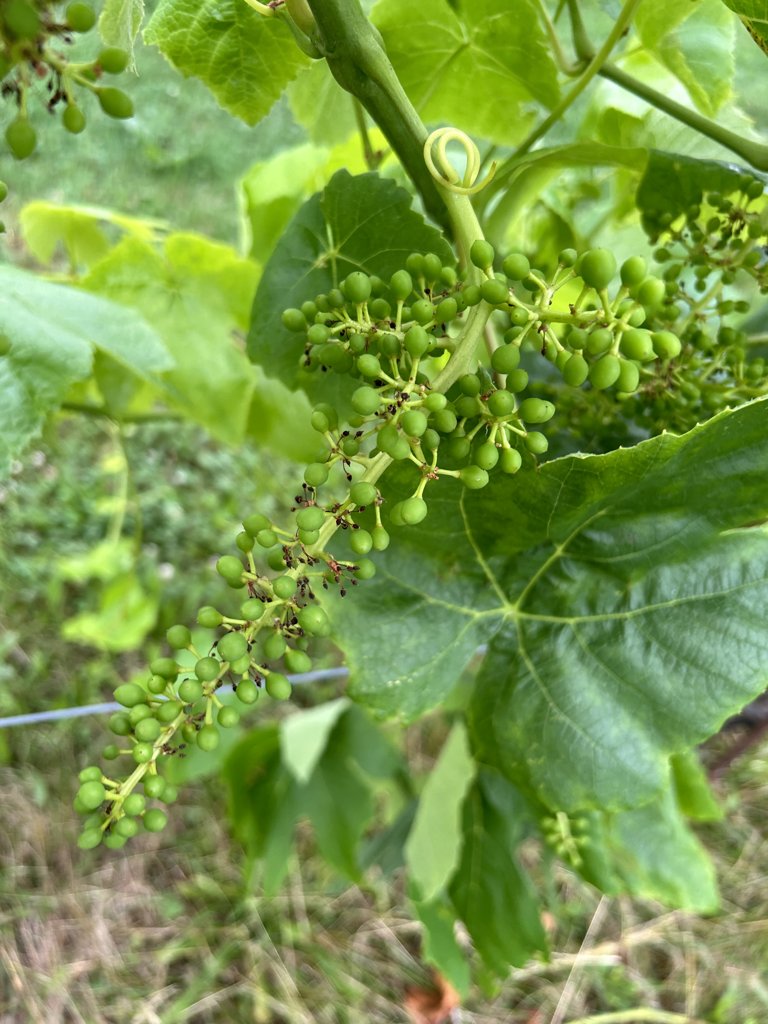
Berries visible: 186
Grape clusters: 3